Anthony Hoskins

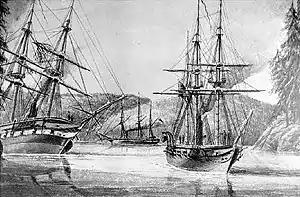
The sloop commanded by Hoskins

Born the son of Henry Hoskins and Mary Hoskins (née Phelips) and educated at Winchester College, Hoskins entered the Royal Navy in April 1842. During his early career he served in the sixth-rate HMS "Conway" and then fourth-rate HMS "President" taking action against slave traders off the coast of East Africa.